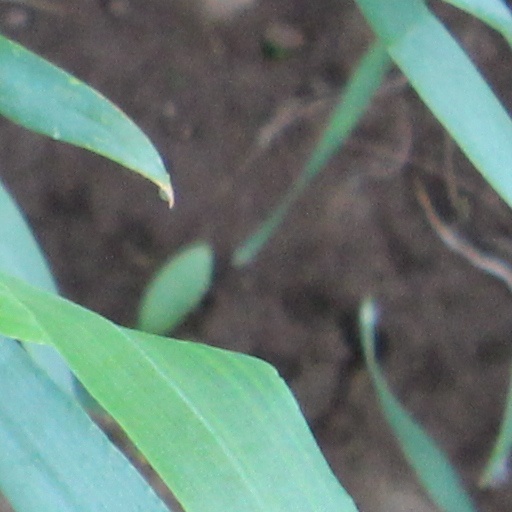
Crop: wheat